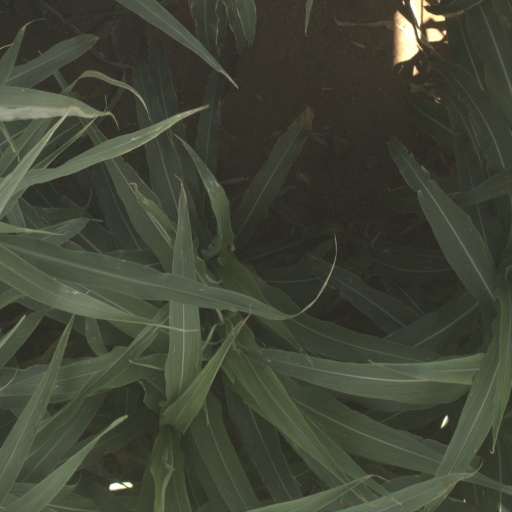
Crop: sorghum